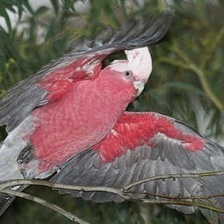
Species: ROSE BREASTED COCKATOO
Scientific name: EOLOPHUS ROSEICAPILLA
ImageNet parent category: sulphur-crested_cockatoo